Family Guy: Back to the Multiverse

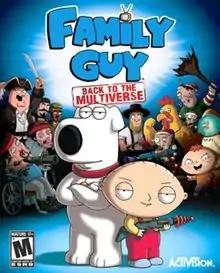
North American box cover

Family Guy: Back to the Multiverse is an action-adventure third-person shooter video game developed by Heavy Iron Studios and published by Activision. The game is based on the American animated television series "Family Guy", primarily the episode "Road to the Multiverse", as well as the episode "The Big Bang Theory". The game was released in North America on November 20, 2012, in Australia on November 21, 2012, and in Europe on November 23, 2012, for Microsoft Windows, PlayStation 3, and Xbox 360. Versions for Nintendo 3DS and Wii were planned but canceled. It was the first "Family Guy" console game since "Family Guy Video Game!" in 2006.